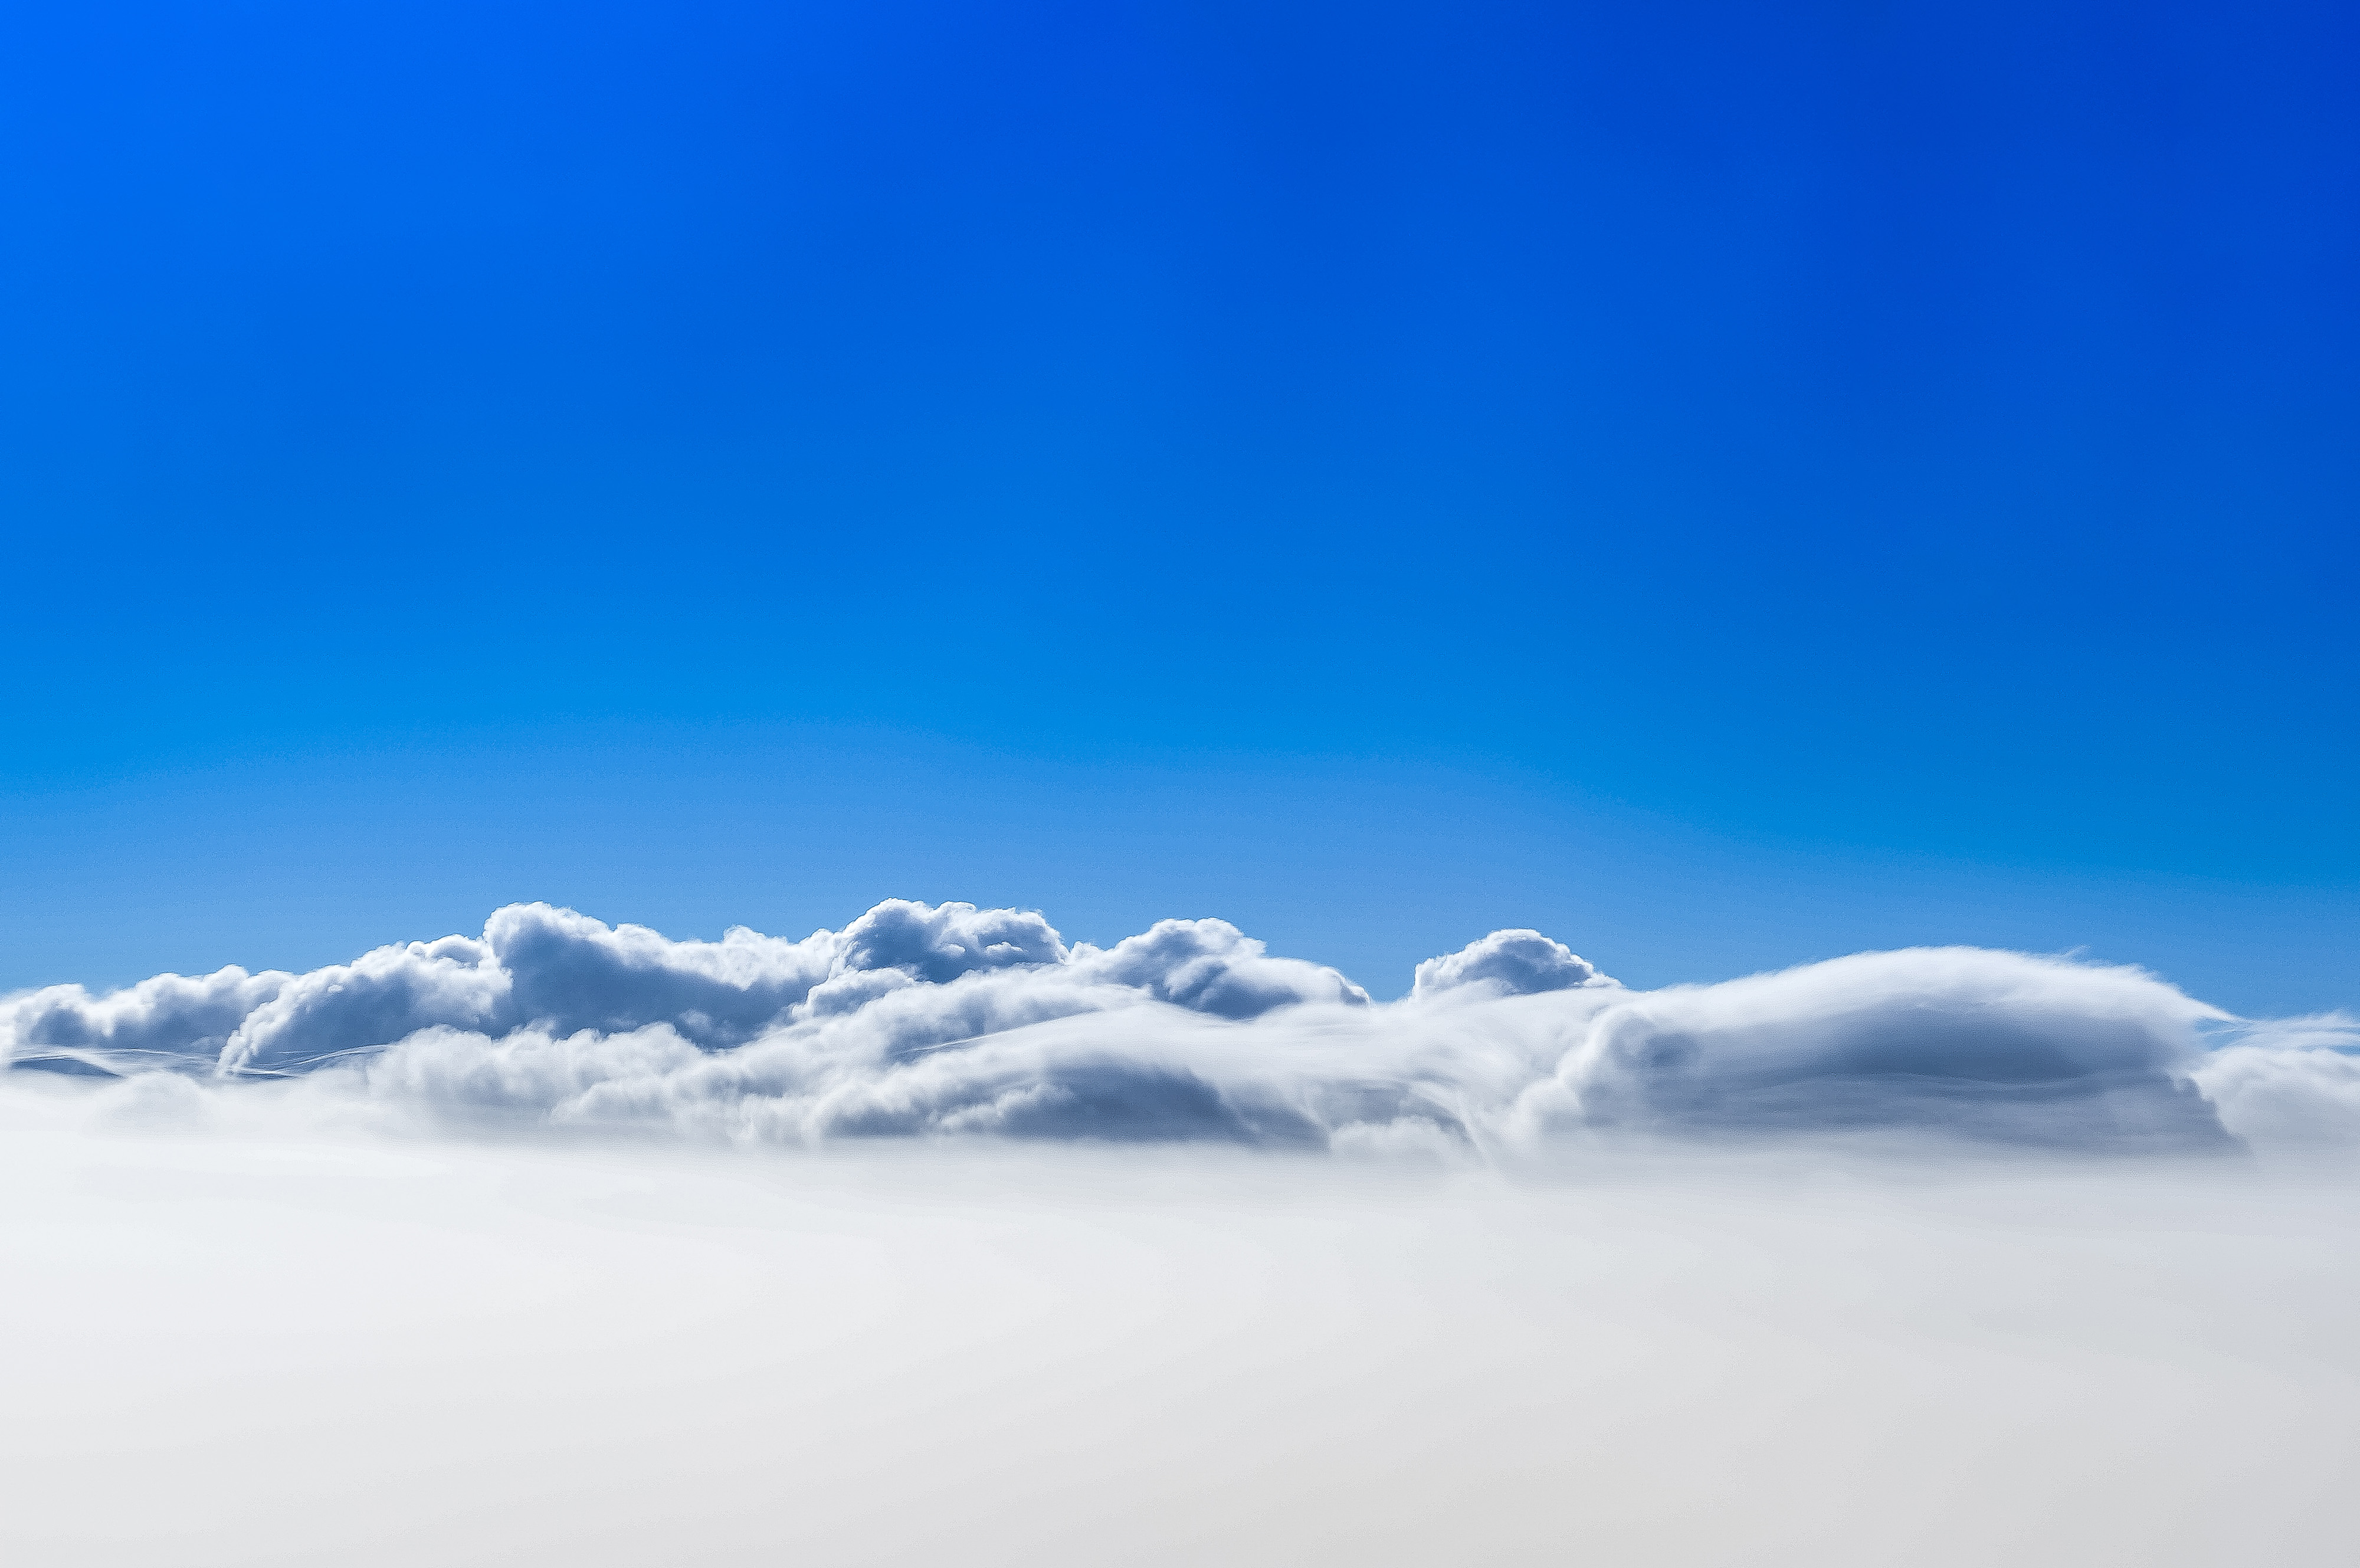
sky, cloud, blue, daytime, atmosphere, atmospheric phenomenon, cumulus, calm, azure, mountain, horizon, mountain range, geological phenomenon, meteorological phenomenon, landscape, ice cap, photography, winter, snow, summit, sea, massif, ocean